Black carbon

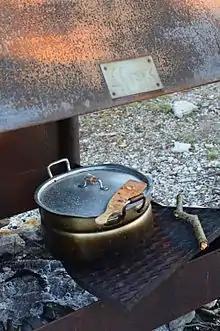
Black carbon on a cooking pot. Result of a biofuel cooking.

Developed countries were once the primary source of black carbon emissions, but this began to change in the 1950s with the adoption of pollution control technologies in those countries. Whereas the United States emits about 21% of the world's CO, it emits 6.1% of the world's soot. The European Union and United States might further reduce their black carbon emissions by accelerating implementation of black carbon regulations that currently take effect in 2015 or 2020 and by supporting the adoption of pending International Maritime Organization (IMO) regulations. Existing regulations also could be expanded to increase the use of clean diesel and clean coal technologies and to develop second-generation technologies.